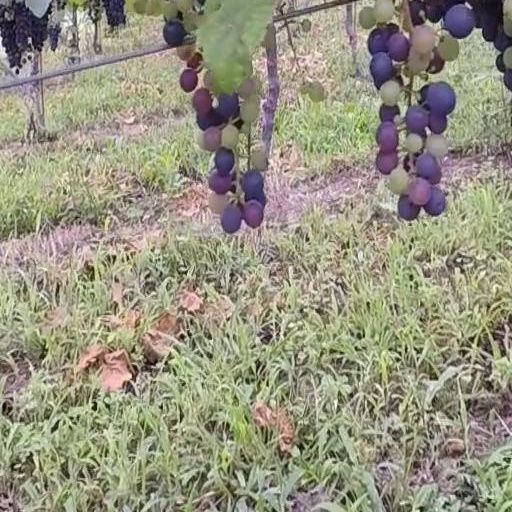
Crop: grape